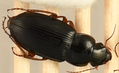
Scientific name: Harpalus paratus
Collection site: North Sterling NEON (STER), plot STER_033